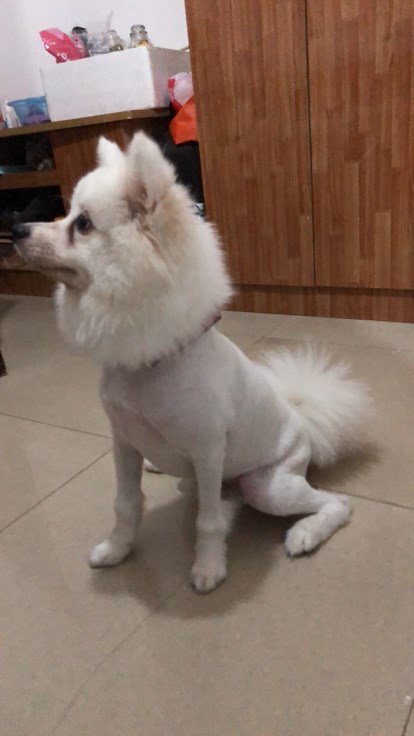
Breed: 253-n000107-Japanese_Spitzes